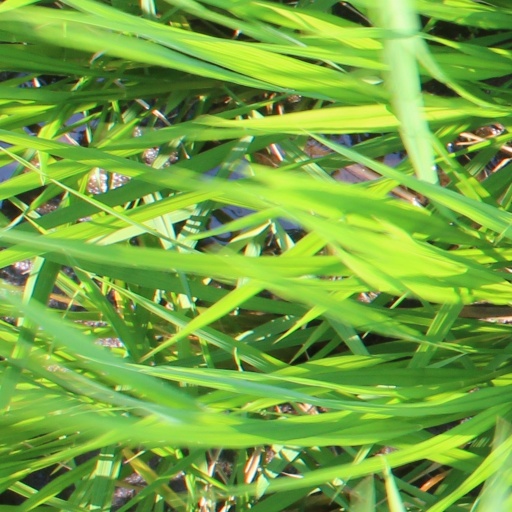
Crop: rice